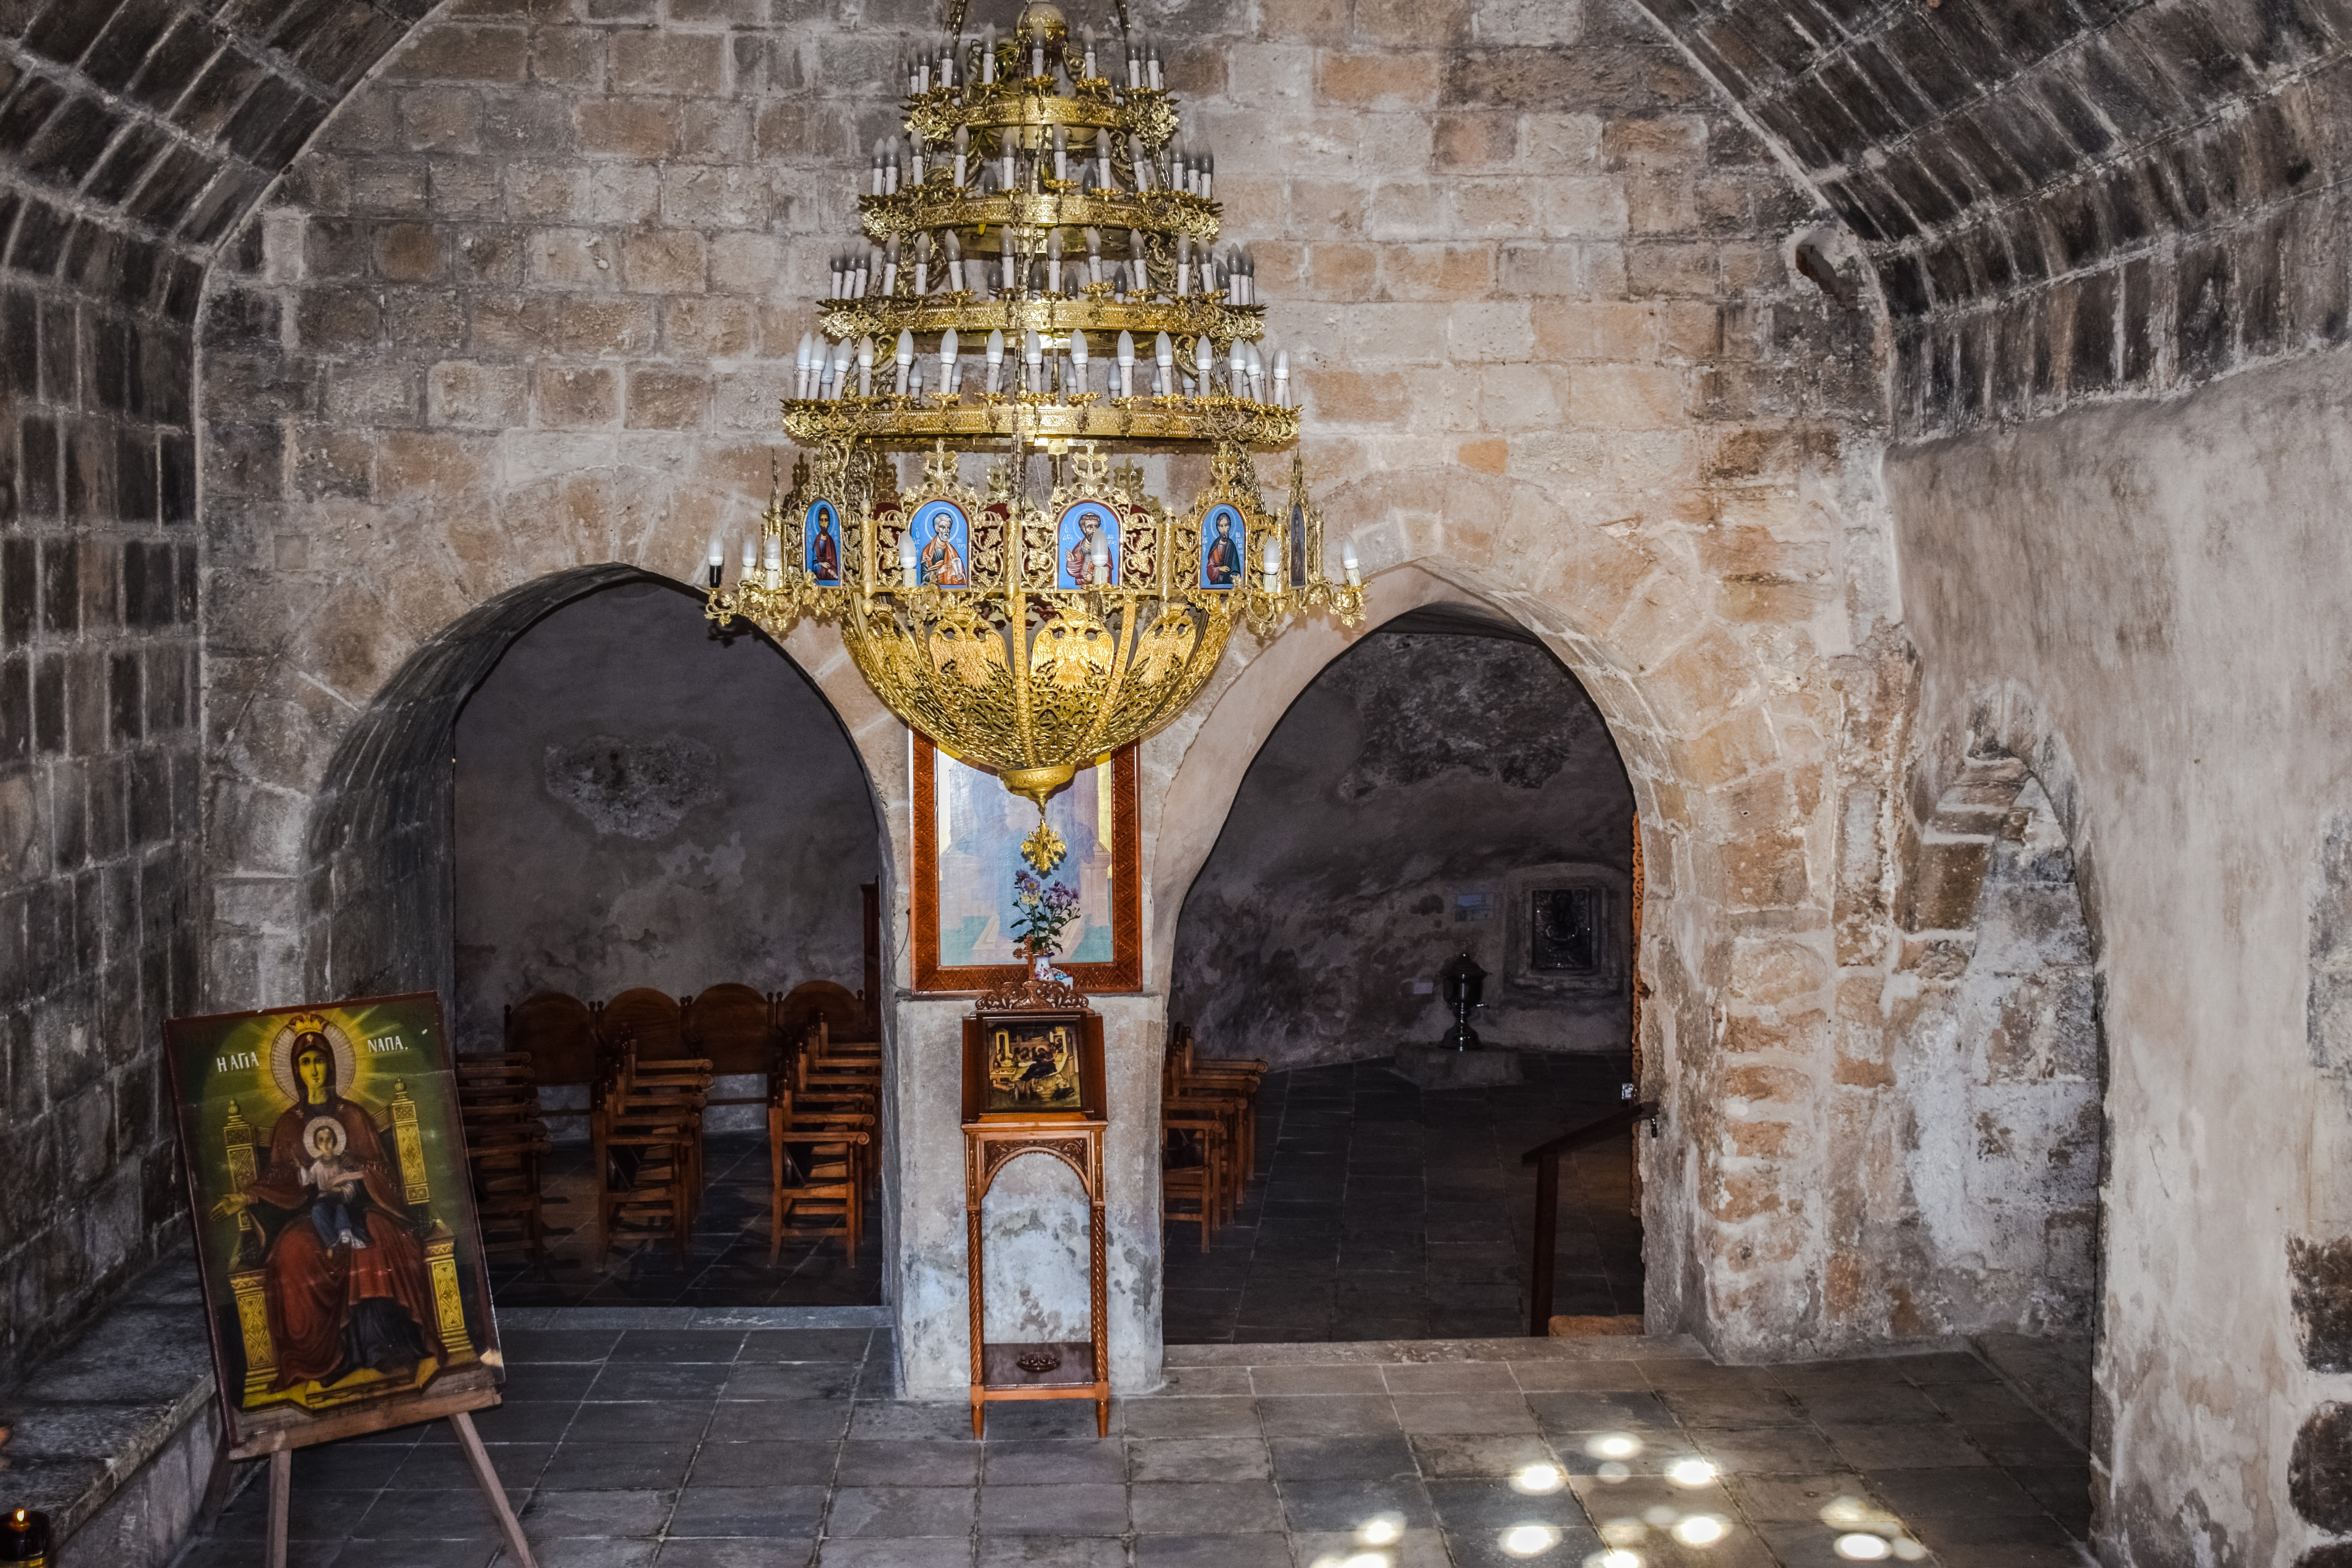
architecture, interior, building, monument, arch, religion, ancient, landmark, sightseeing, church, cathedral, chapel, tourism, place of worship, medieval architecture, medieval, courtyard, temple, monastery, history, christianity, heritage, cyprus, crypt, ayia napa, historic site, ancient history, stock photography, byzantine architecture, cave church, religious institute